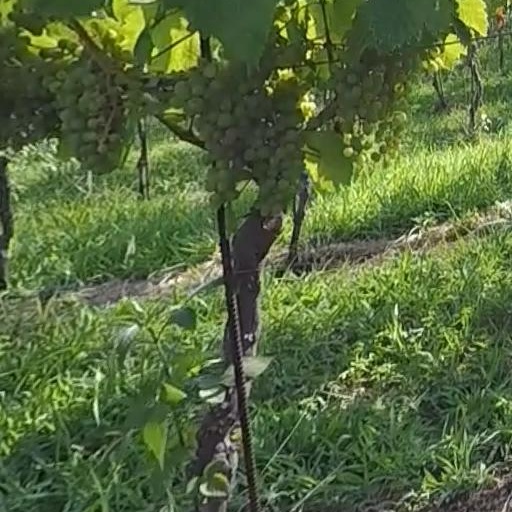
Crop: grape